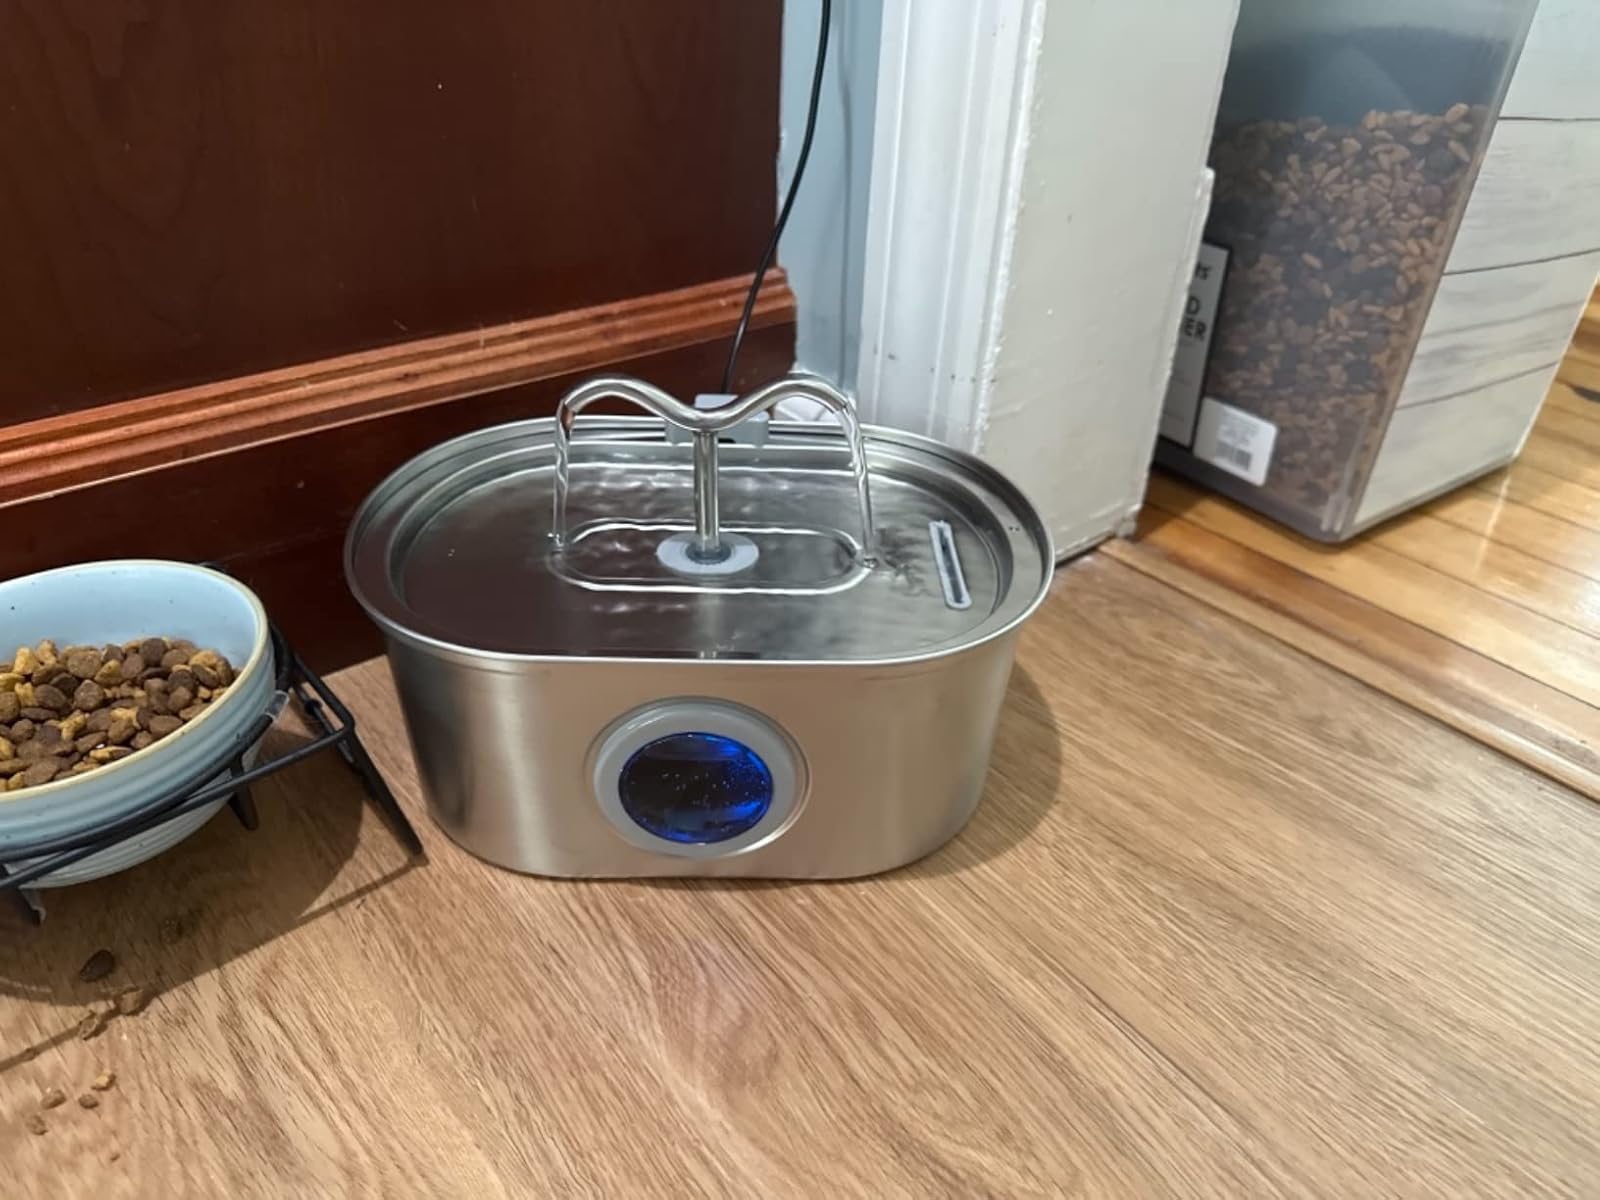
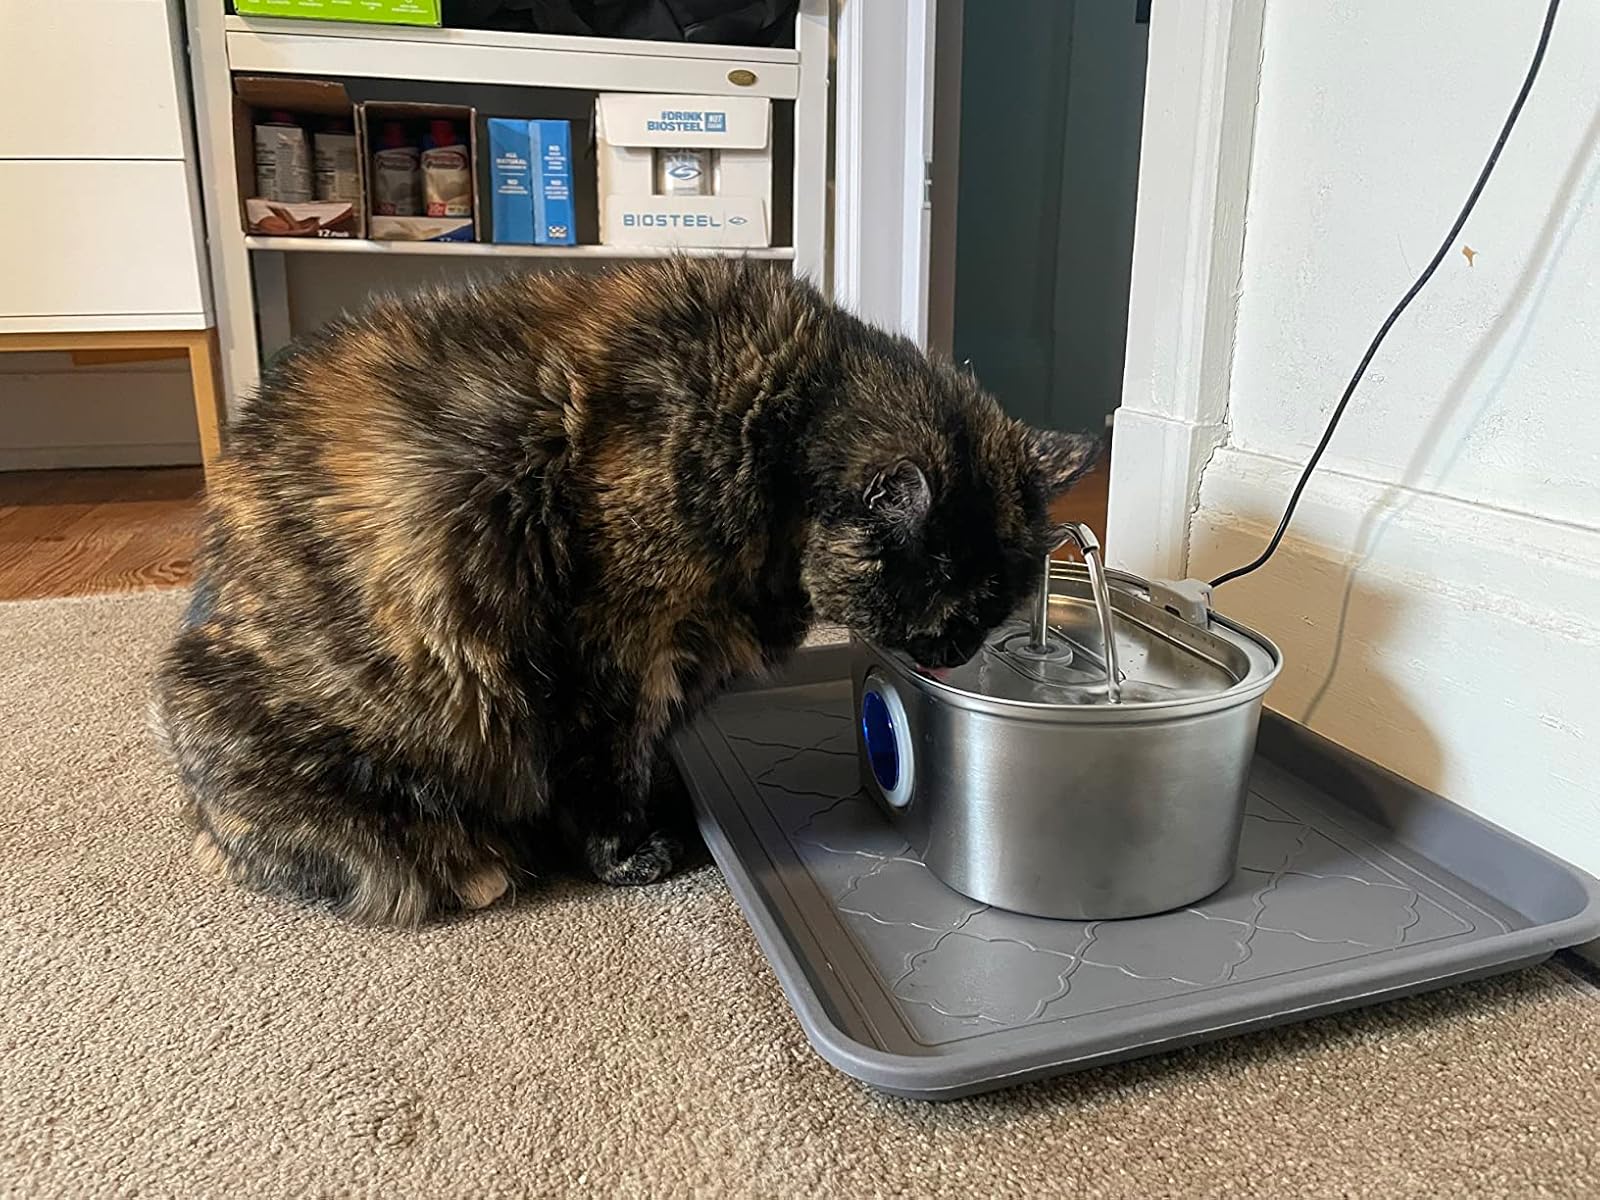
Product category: items_bowl
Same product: yes